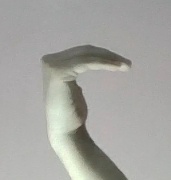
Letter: haa